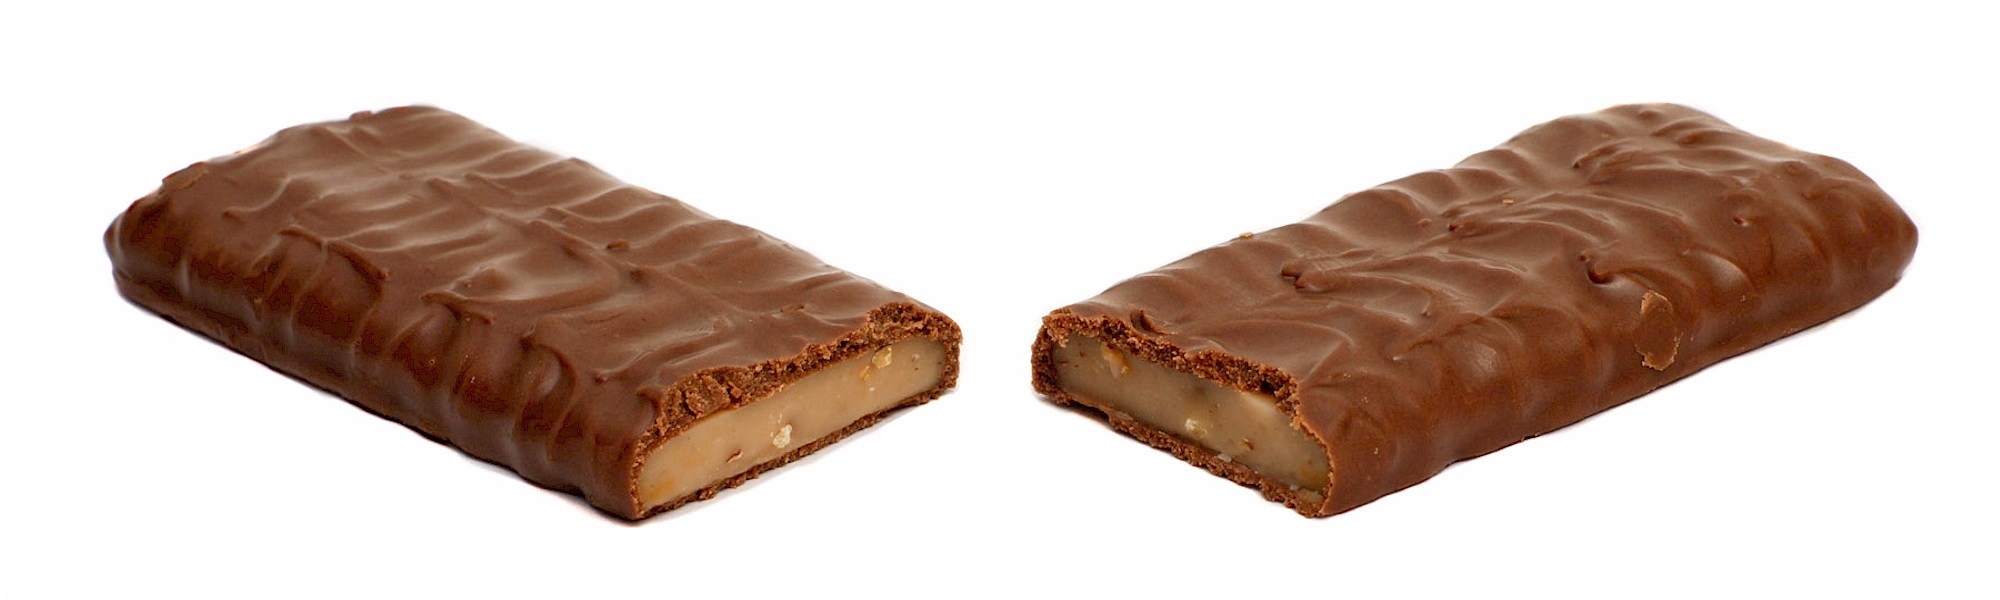
sweet, bar, food, chocolate, snack, dessert, cocoa, sugar, tasty, candy, confection, confectionery, praline, chocolate bar, toffee, buttery